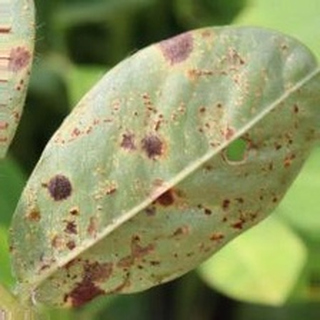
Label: groundnut_rust